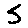
Label: 5